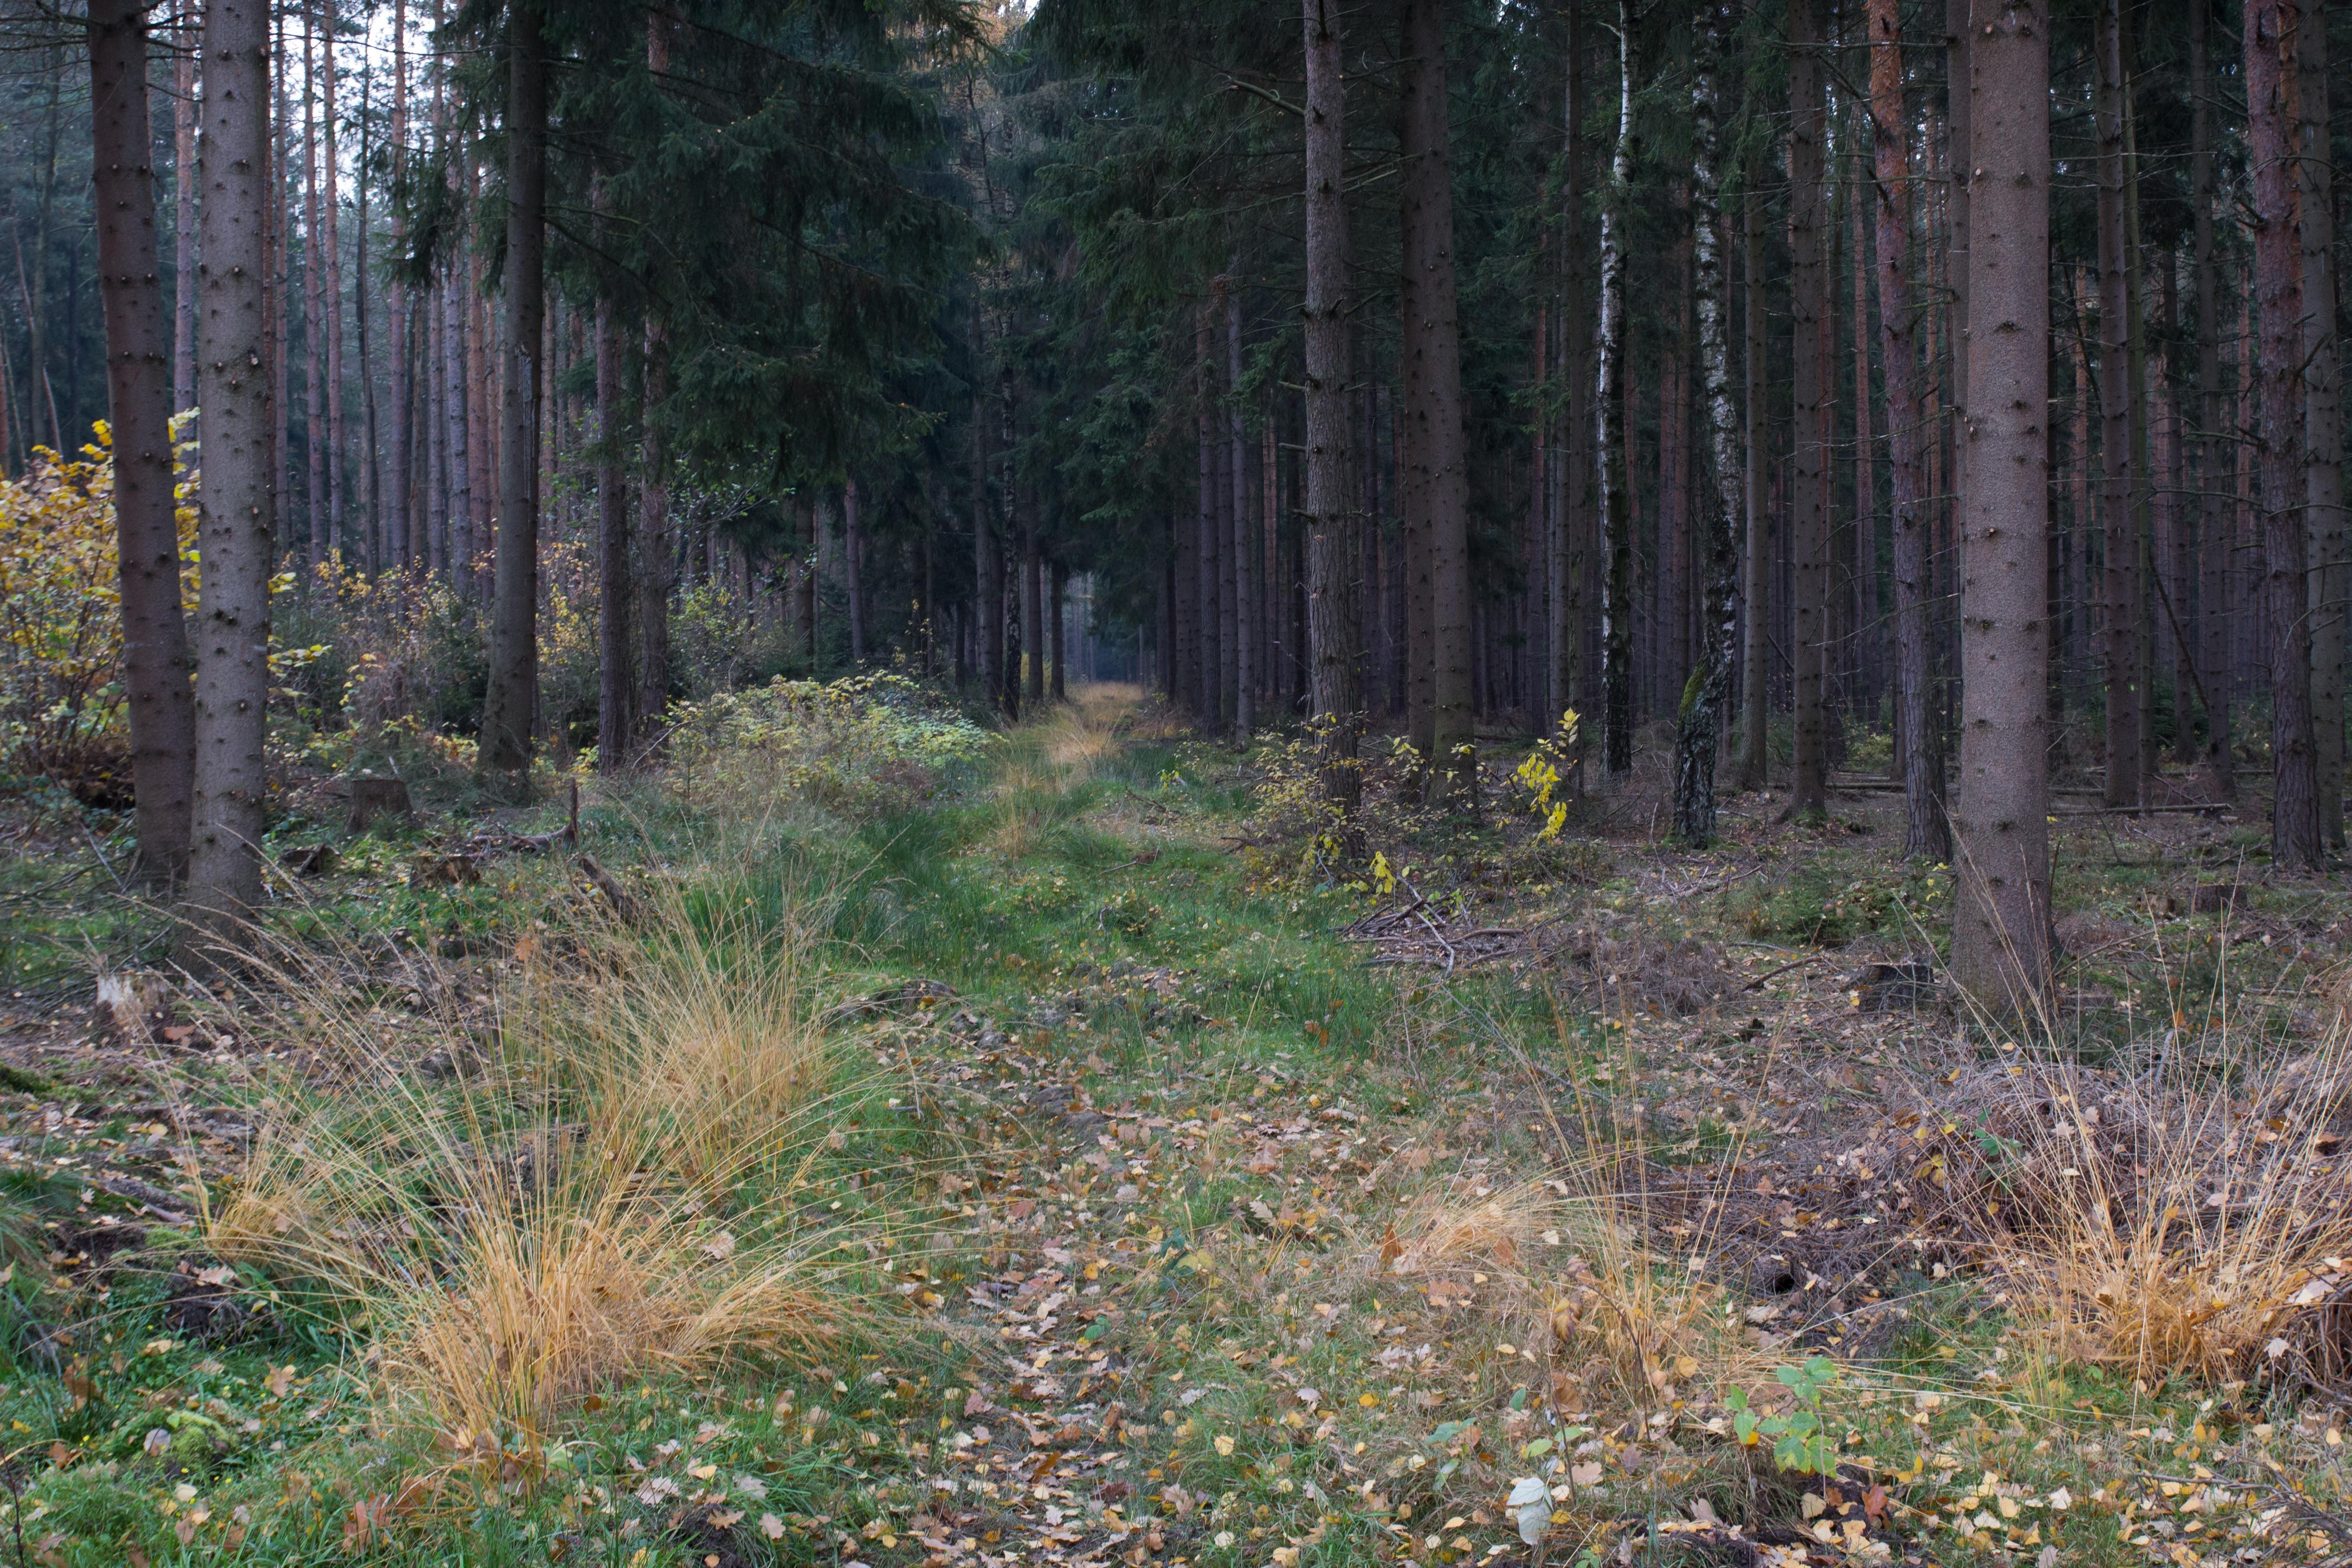
landscape, tree, nature, forest, wilderness, hiking, trail, autumn, rest, trees, spruce, wetland, woodland, habitat, parks, mood, away, ecosystem, forest path, thuringia germany, biome, natural environment, temperate broadleaf and mixed forest, temperate coniferous forest, forest solitude